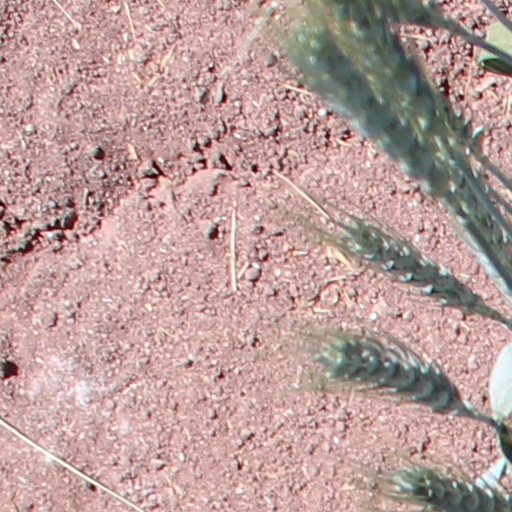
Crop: wheat